Laser lighting display

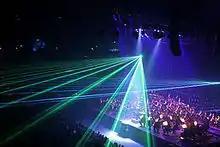
A laser show is a live multimedia performance.

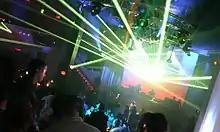
Copper vapor laser in operation. Seen in South Florida in February 2006.

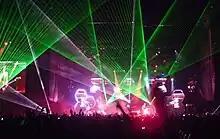
Muse on stage at Outside Lands Music and Arts Festival in San Francisco, 13 August 2011

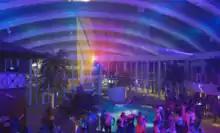
Multimedia Laser Show in Beach Club on board of AIDAPrima

A laser lighting display or laser light show involves the use of laser light to entertain an audience. A laser light show may consist only of projected laser beams set to music, or may accompany another form of entertainment, typically musical performances.